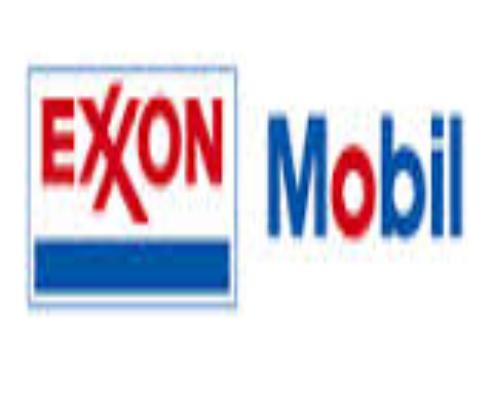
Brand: ExxonMobil
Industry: Transportation